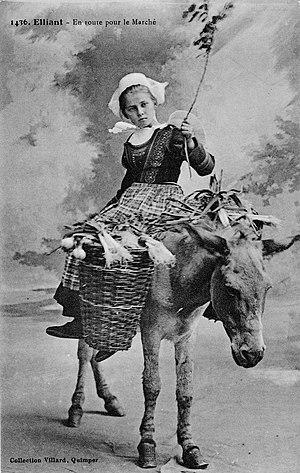
Elliant
Elliant [εljɑ̃] est une commune française du département du Finistère, dans la région Bretagne, en France. Elle est jumelée depuis 1997 à la ville de Mountbellew en Irlande.